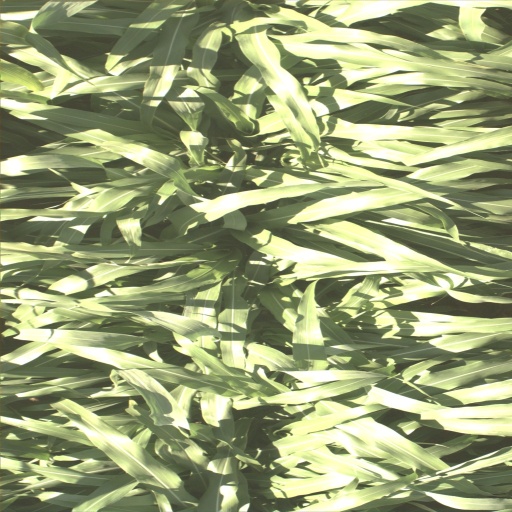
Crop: sorghum